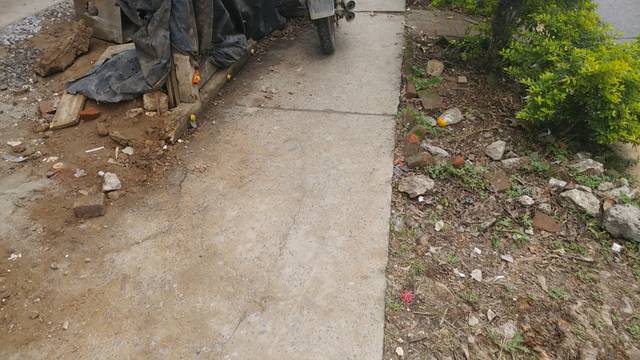
Region: Mexico
Coordinates: 19.532, -96.914